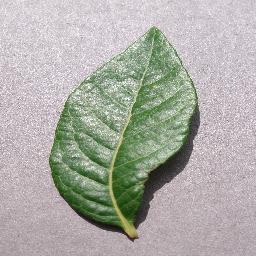
Label: Blueberry___healthy